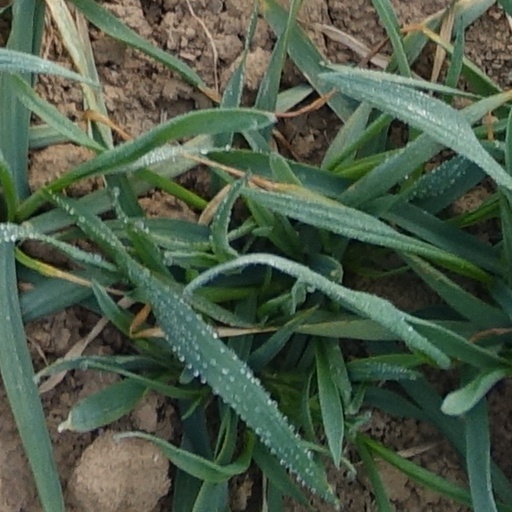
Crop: wheat